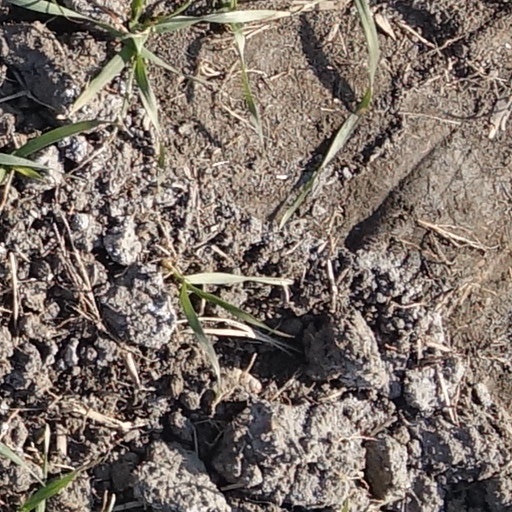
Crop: wheat